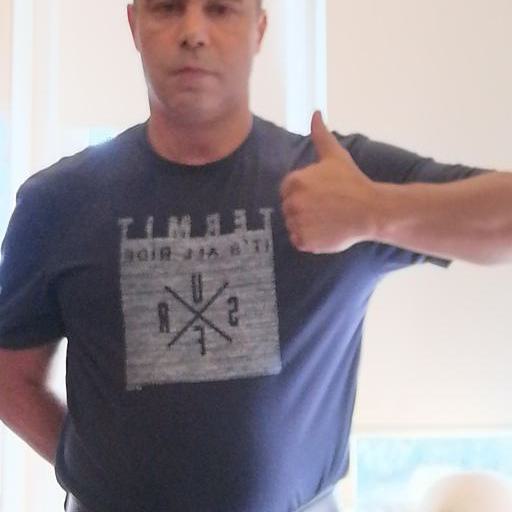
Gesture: like